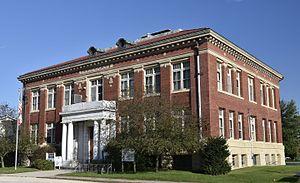
Clermont est une ville du comté de Fayette, en Iowa, aux États-Unis. Elle est incorporée le 15 juin 1875.